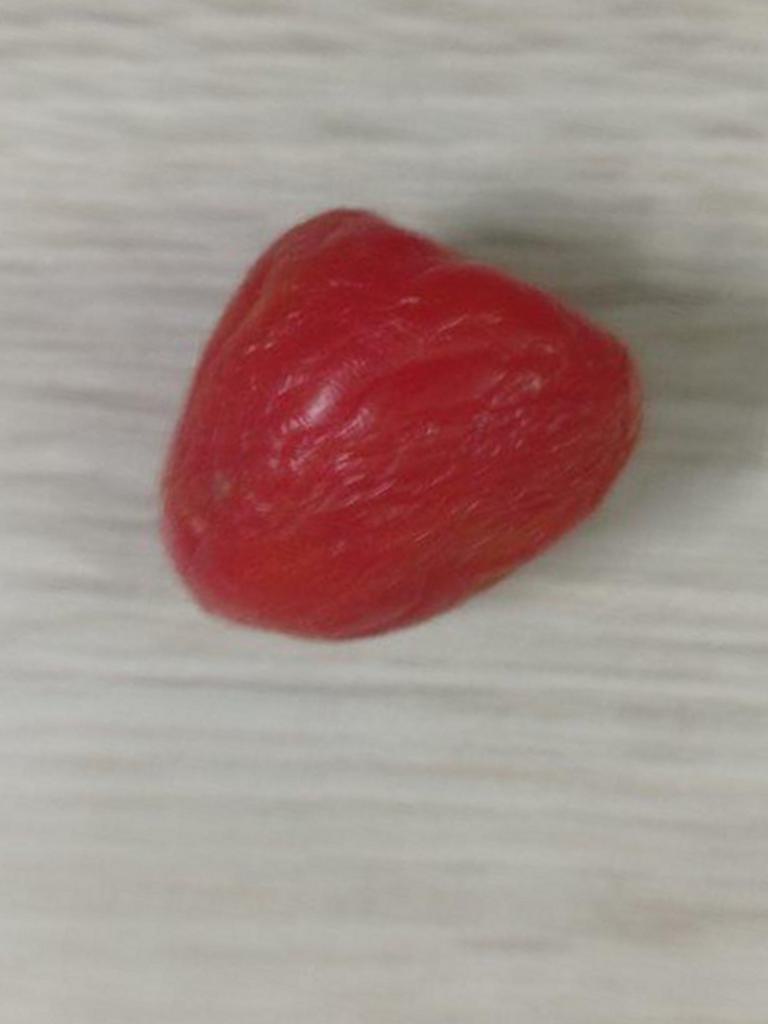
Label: Rotten